North and South Brother Islands (New York City)

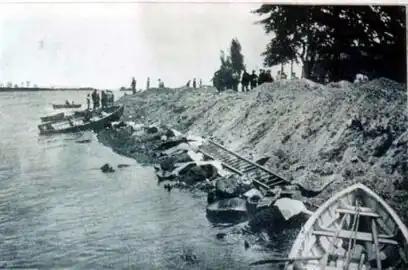
Bodies from the "General Slocum" wash ashore on North Brother Island, 1904

Both North Brother Island and South Brother Island were claimed by the Dutch West India Company in 1614 and were originally named "De Gesellen", translated as "the companions" or "the brethren" in English. One source states that the islands were named by navigator Adriaen Block.